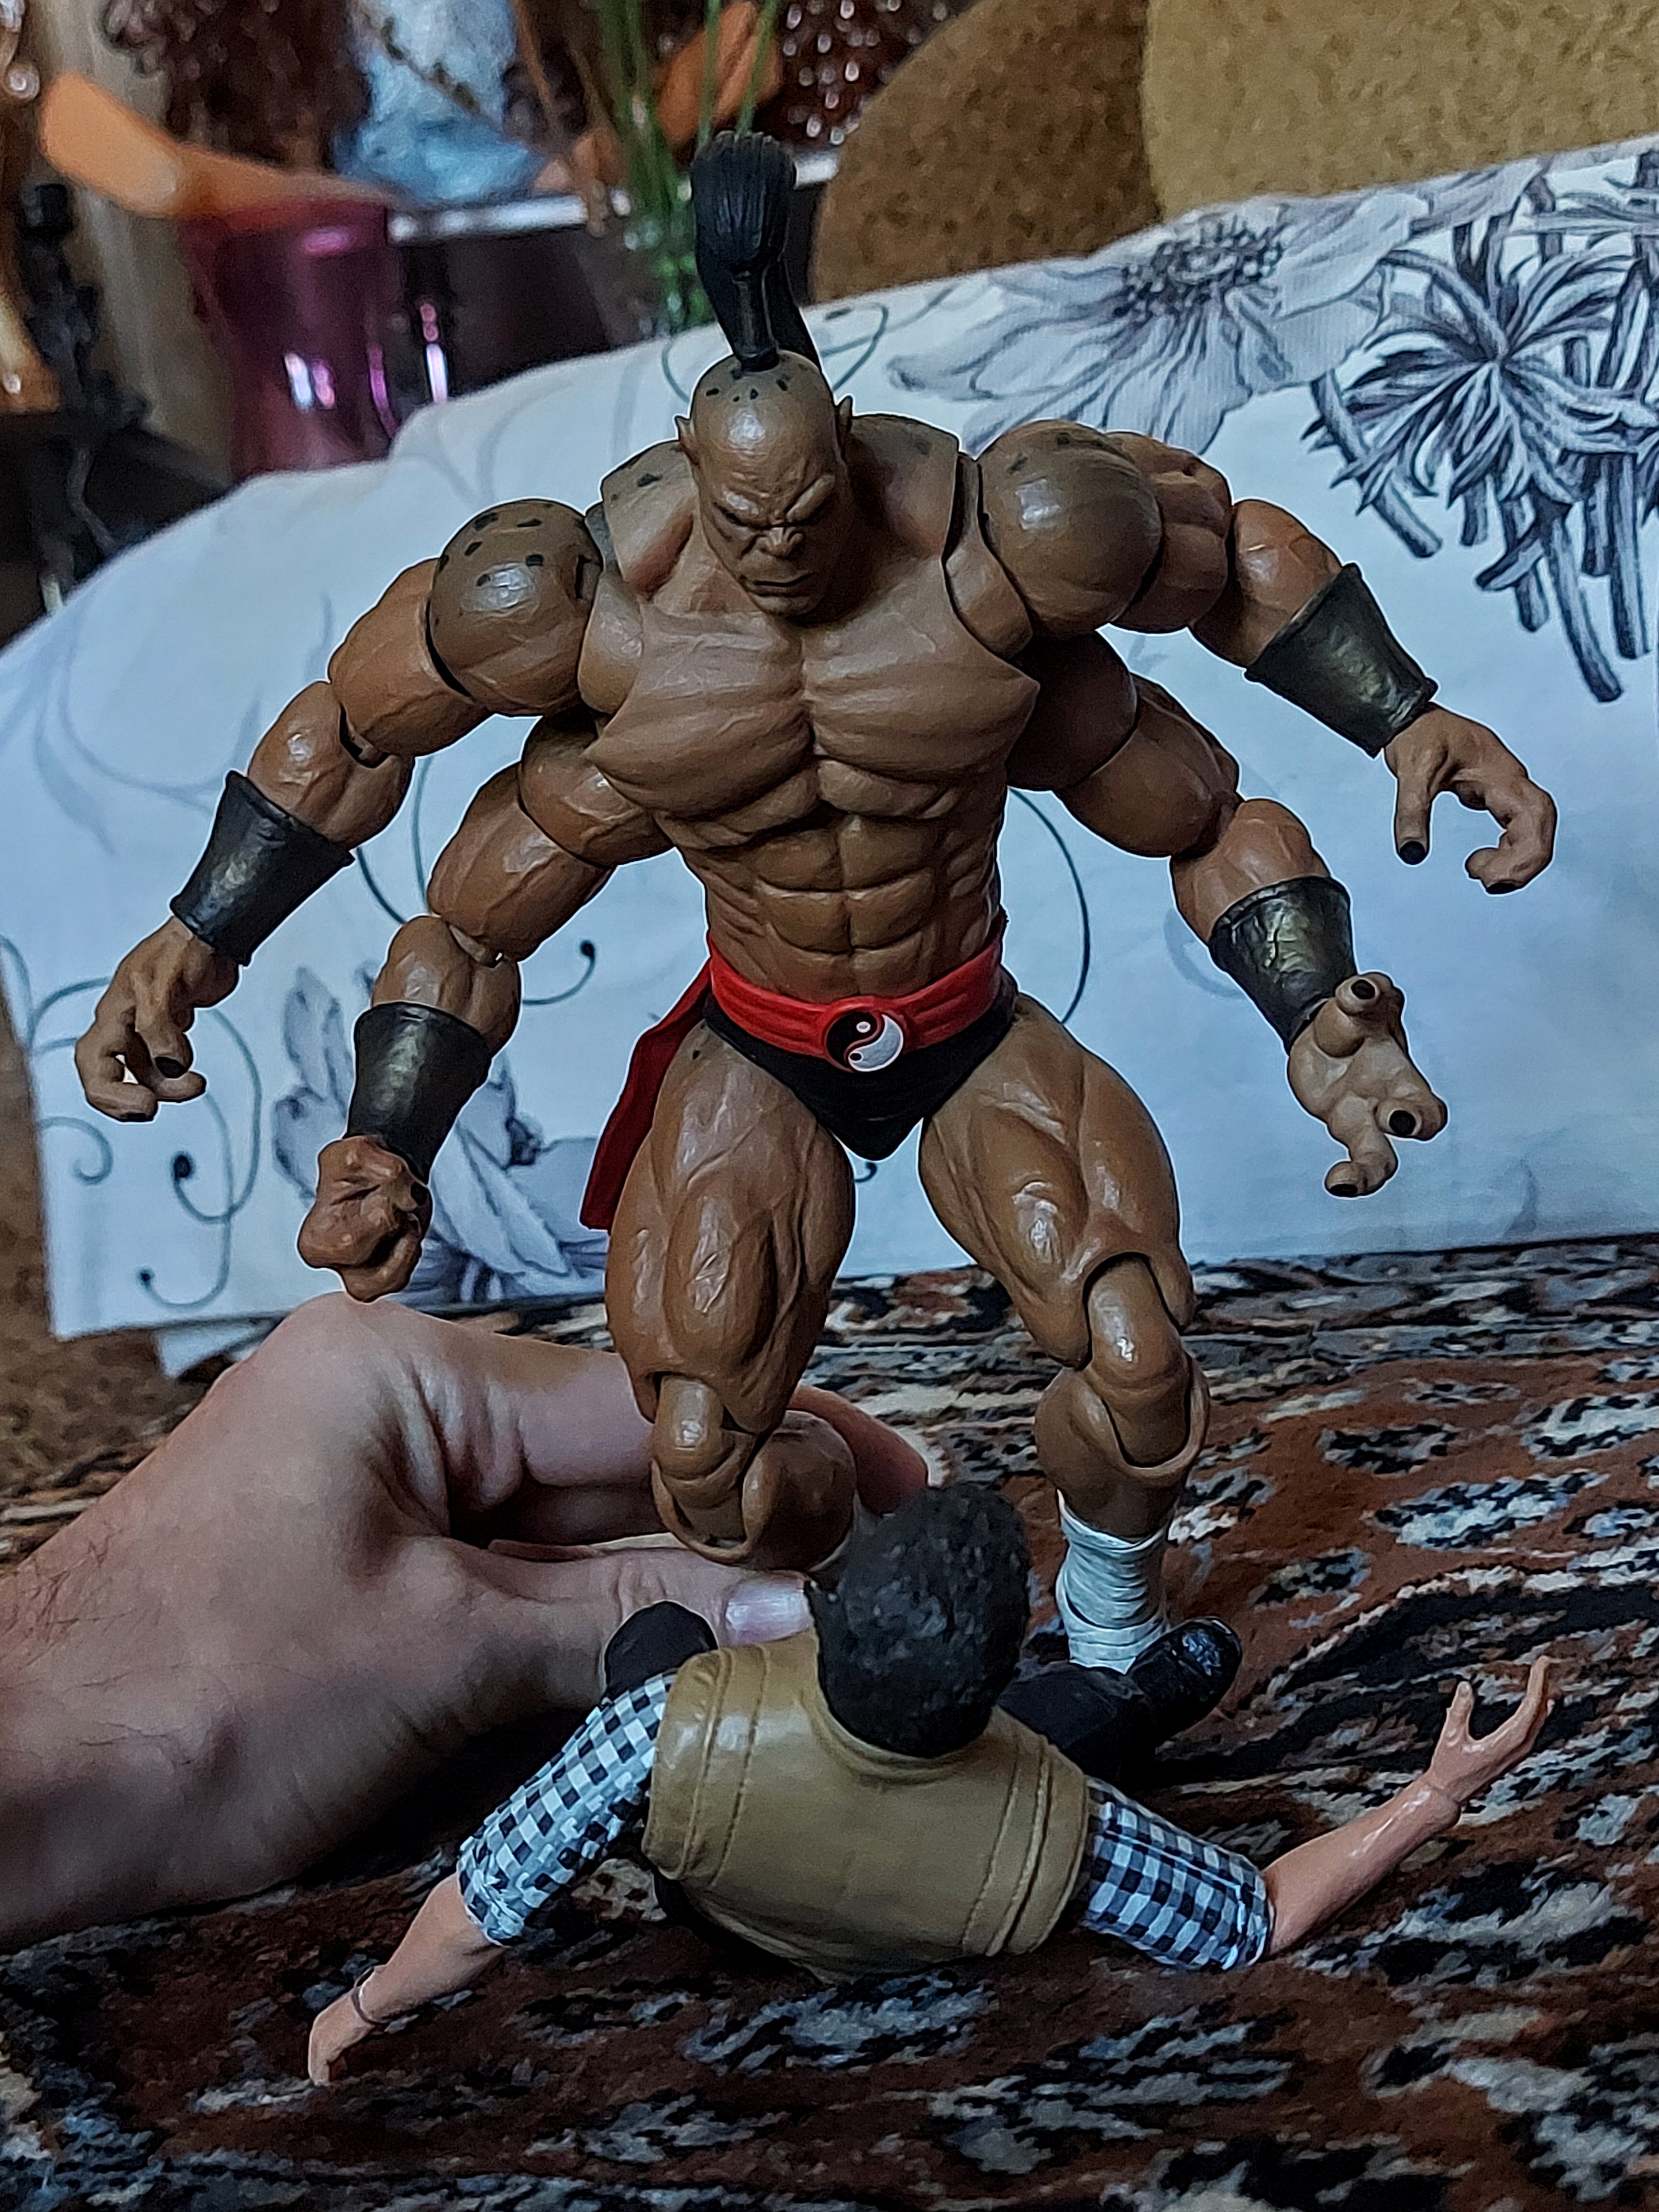
Shokan, storm, collectibles, warrior, fighter, action, figure, art, chest, toy, armour, event, metal, fictional character, fiction, action film, thigh, bodybuilder, flesh, action figure, machine, hero, visual arts, Barechested, collectable, costume, mythology, illustration, cg artwork